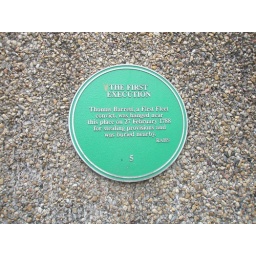
on the side of a random office building in sydney